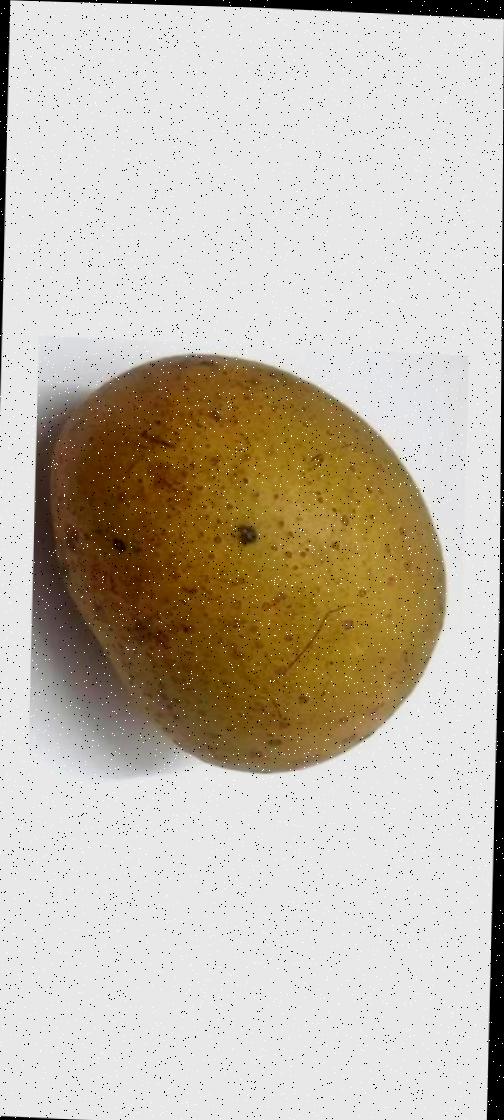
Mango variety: Gourmoti